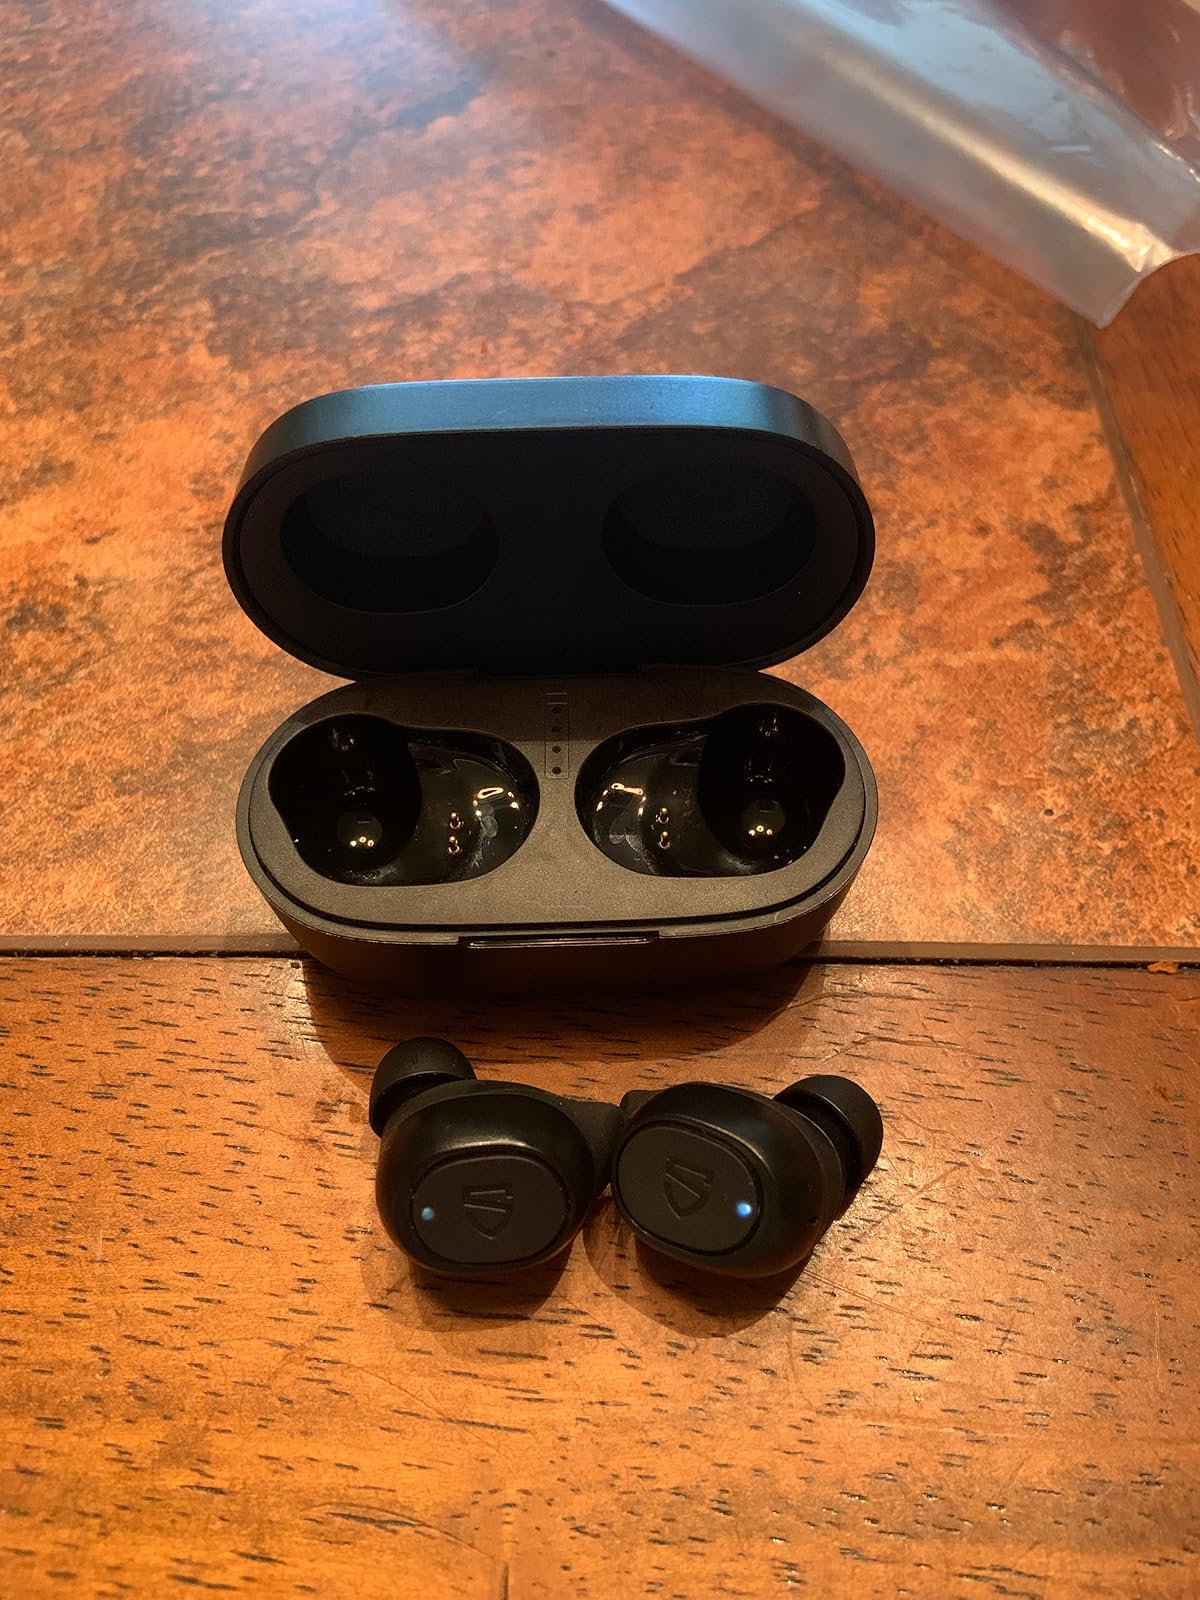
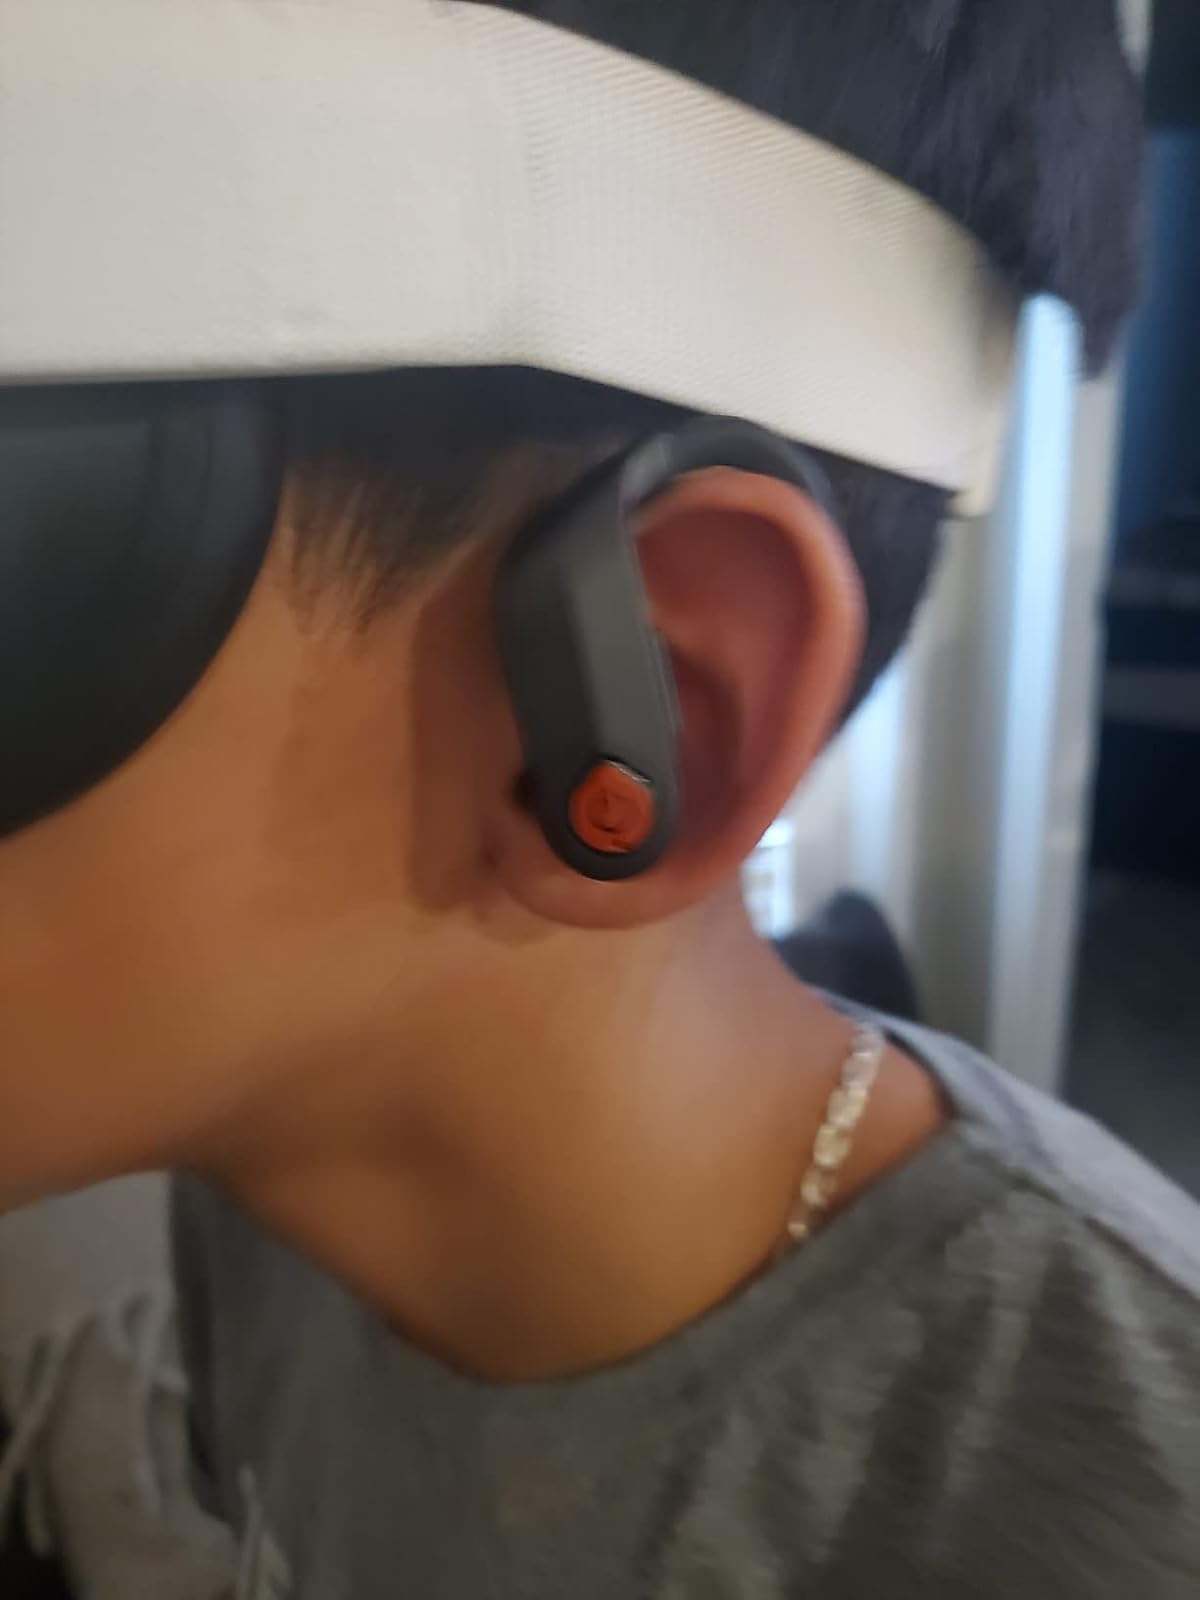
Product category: earbuds
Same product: no